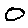
Label: 0